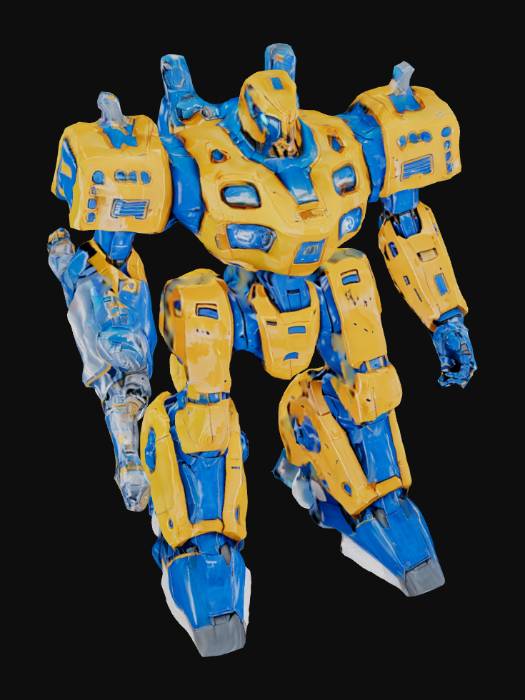
미적 점수 (1~10점): 9